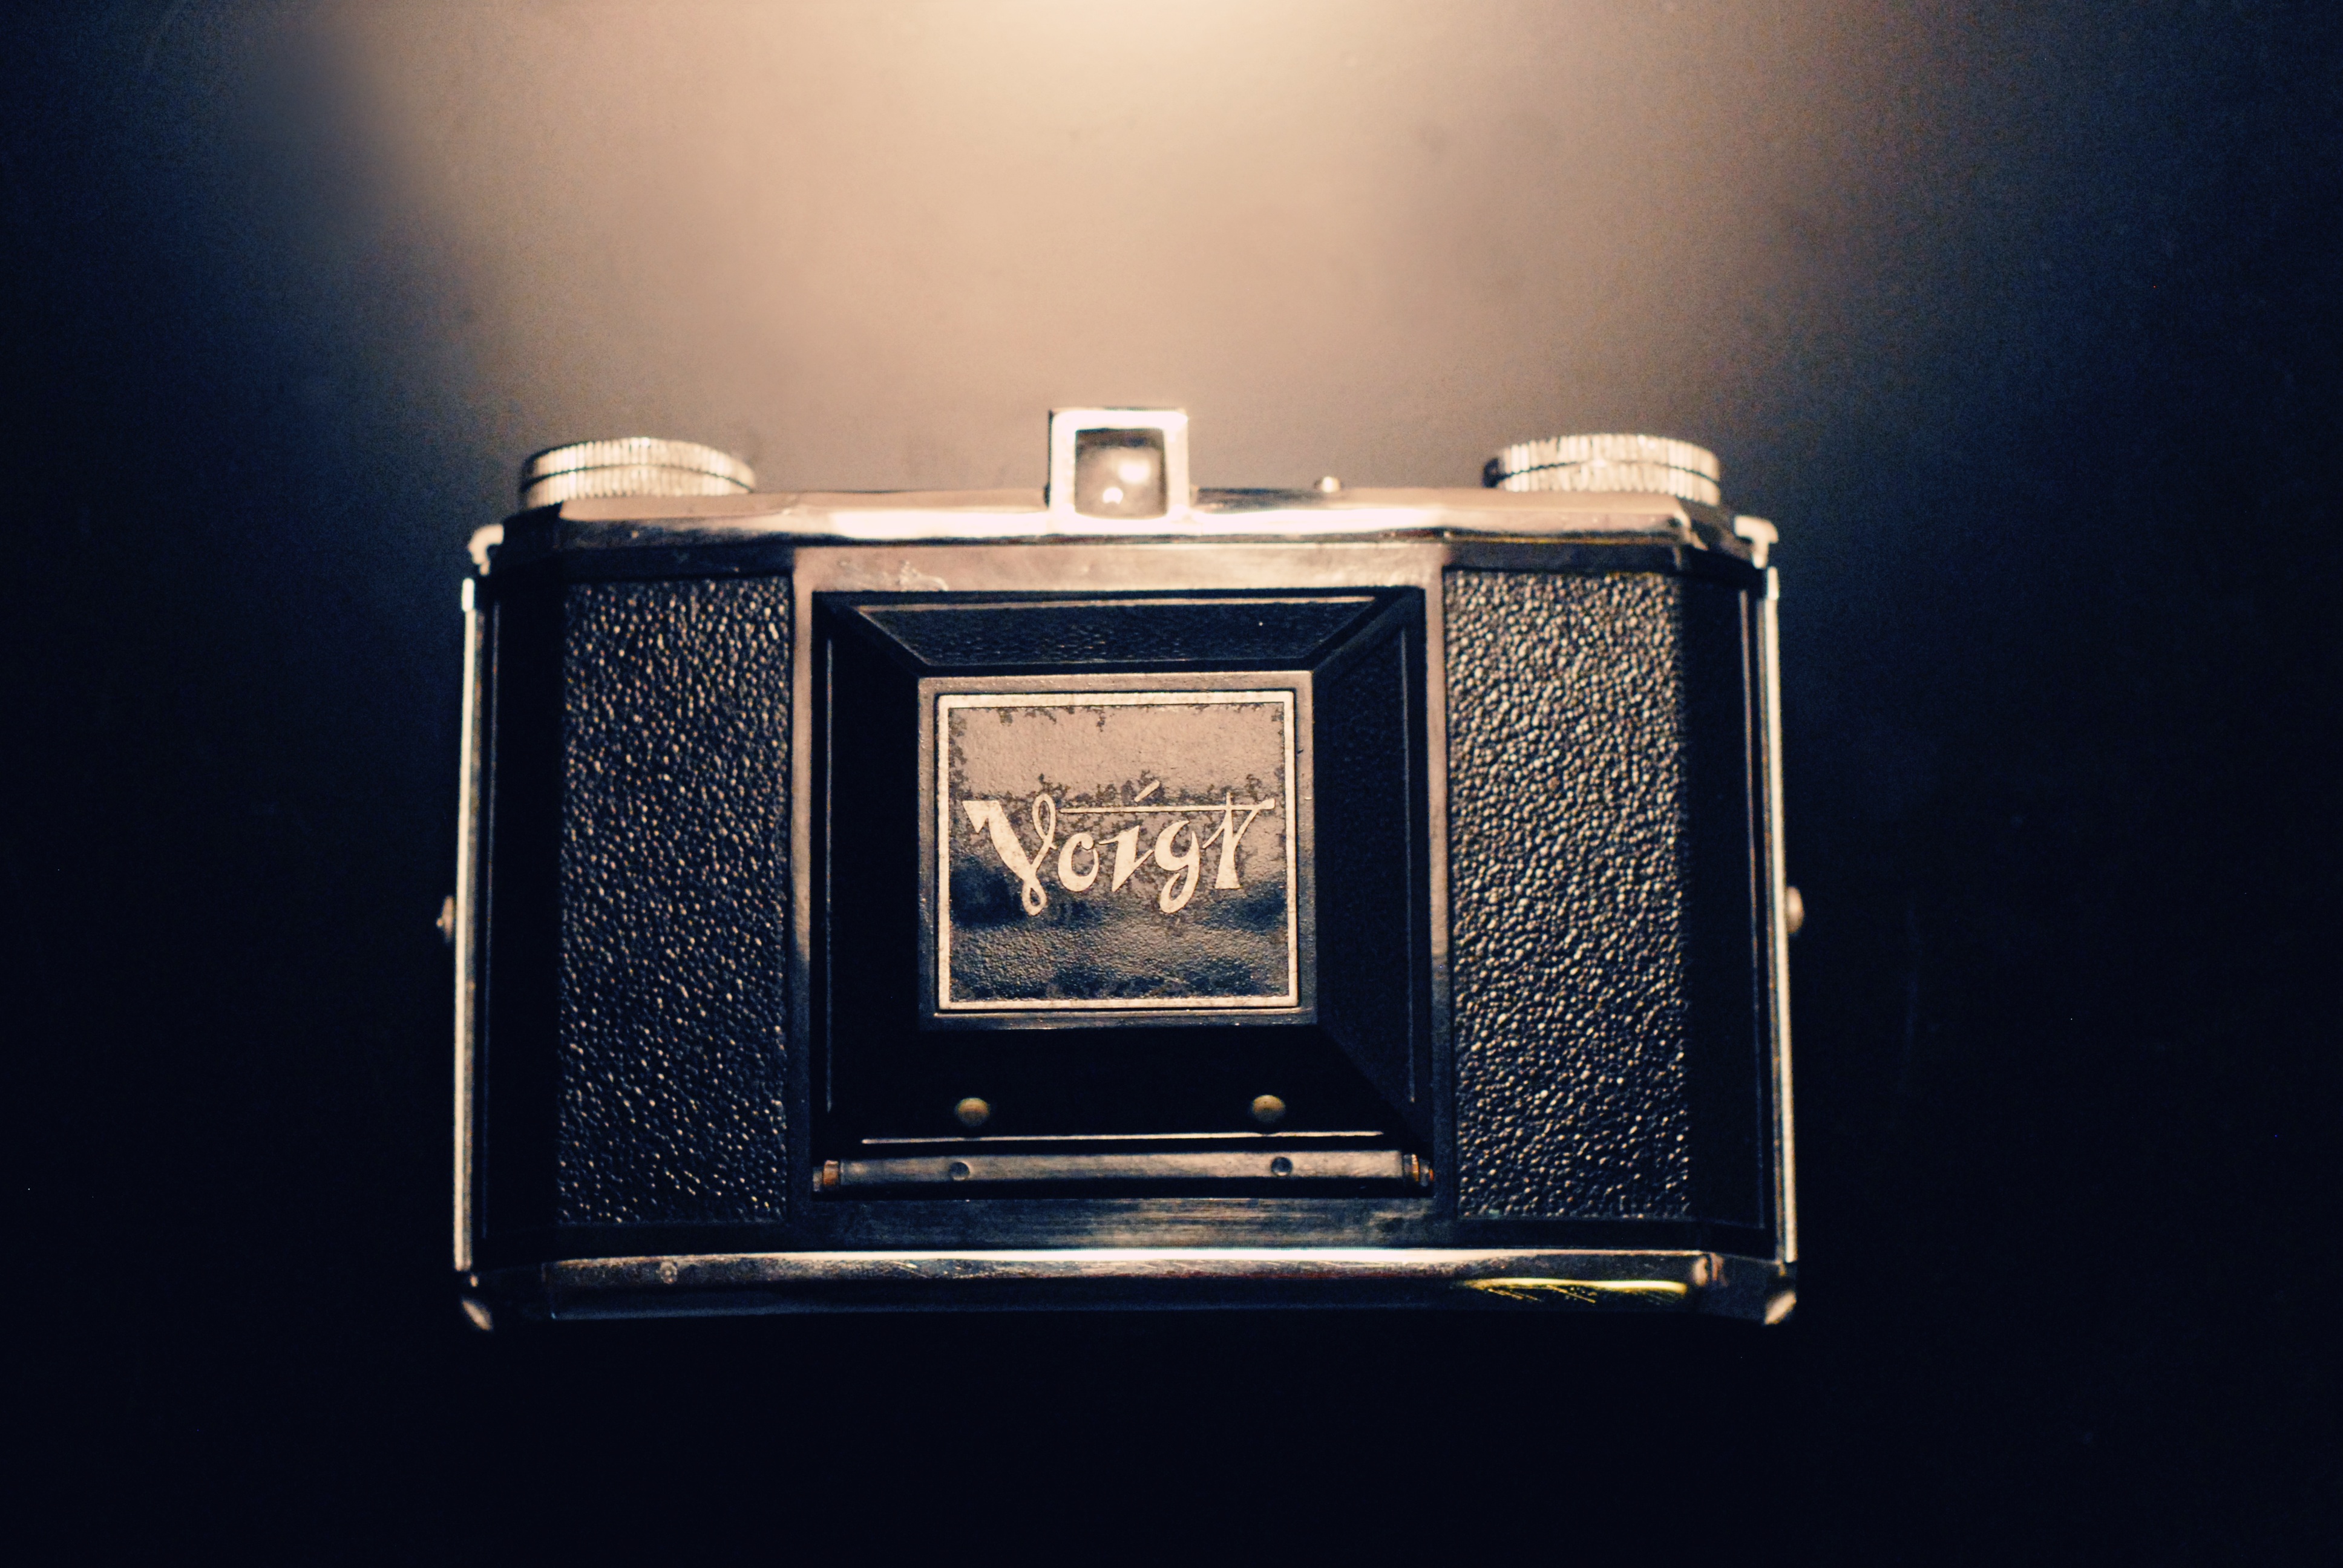
light, black, lighting, picture frame